Cardiac amyloidosis

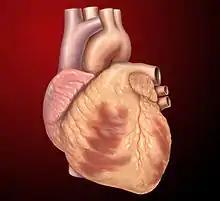
Human heart

Cardiac amyloidosis is a subcategory of amyloidosis where there is depositing of the protein amyloid in the cardiac muscle and surrounding tissues. Amyloid, a misfolded and insoluble protein, can become a deposit in the heart's atria, valves, or ventricles. These deposits can cause thickening of different sections of the heart, leading to decreased cardiac function. The overall decrease in cardiac function leads to a plethora of symptoms. This multisystem disease was often misdiagnosed, with a corrected analysis only during autopsy. Advancements of technologies have increased earlier accuracy of diagnosis. Cardiac amyloidosis has multiple sub-types including light chain, familial, and senile. One of the most studied types is light chain cardiac amyloidosis. Prognosis depends on the extent of the deposits in the body and the type of amyloidosis. New treatment methods are actively being researched in regards to the treatment of heart failure and specific cardiac amyloidosis problems.